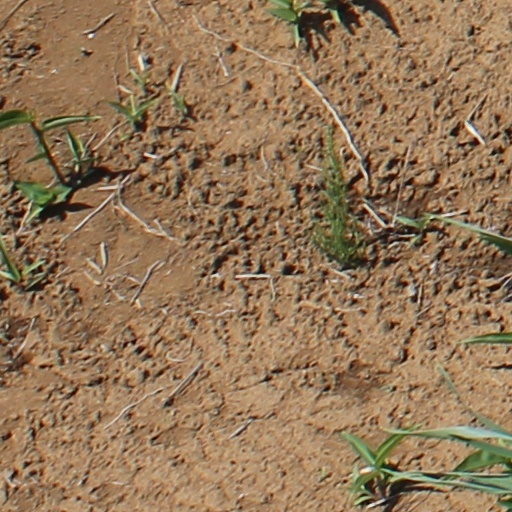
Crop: wheat